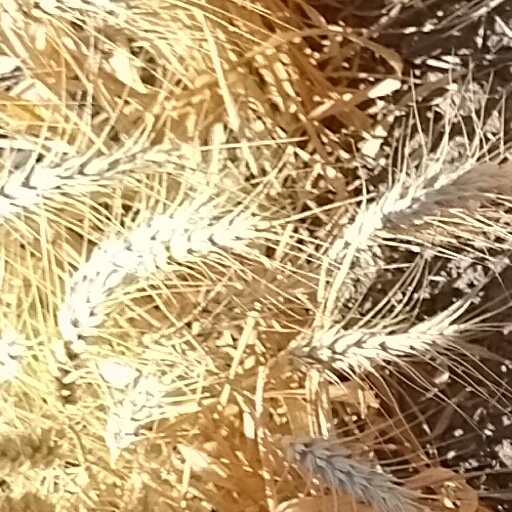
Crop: wheat